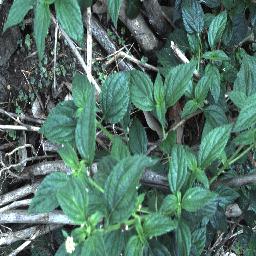
Label: lantana